George W. Gregory

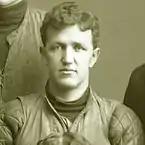
Gregory in 1903

During a 128–0 victory over Buffalo in 1901, Gregory reportedly asked for an opportunity to run the ball for a touchdown. In his history of the Michigan football program, Jim Cnockaert described the incident as follows:"Dad Gregory, the team's center, complained at one point that everyone on the team had scored a touchdown in the game except him. Later, as the Wolverines closed in again on the goal line, [Boss] Weeks signaled for Gregory to line up in the backfield and promised to hand him the ball. Gregory plowed through the line and dove into the end zone, yelling, 'I'm over! I'm over!' However, Weeks played a trick on the play, pulling the ball away at the last second so that Gregory was not awarded the touchdown."